Oli Sykes

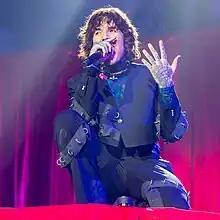
Sykes with Bring Me the Horizon at Rock im Park 2023

Oliver Scott Sykes, commonly known as Oli Sykes (born 20 November 1986) is a British musician who is the lead vocalist and primary lyricist of the rock band Bring Me the Horizon. He has also founded the apparel company Drop Dead Clothing, and created a graphic novel.